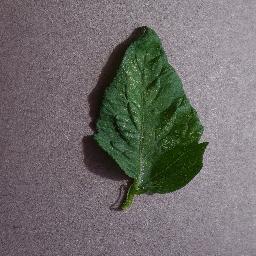
Label: Tomato___Spider_mites Two-spotted_spider_mite